Apollinaris (water)

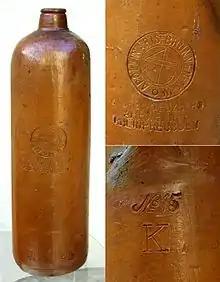
19th-century Apollinaris bottle

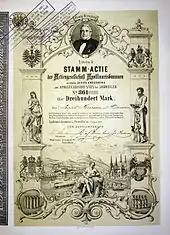
Share certificate in the Apollinaris company, issued 1 January 1876

Apollinaris is a naturally sparkling mineral water from a spring in Bad Neuenahr, Germany. Discovered in 1852, it was popularised in England and on the Continent and became the leading table-water of its time until about World War II. There are many references to it in high and popular culture. Today the brand is owned by Coca-Cola.